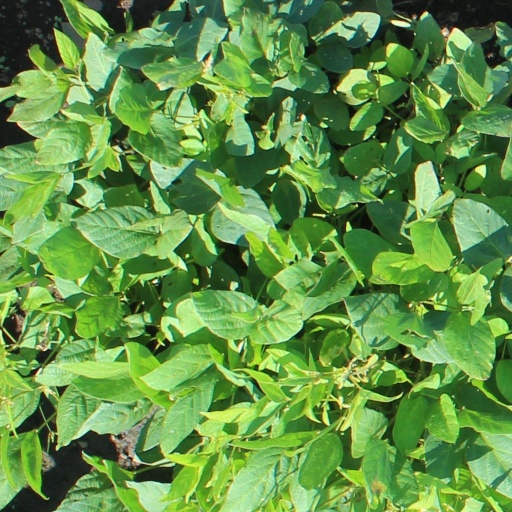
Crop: soybean